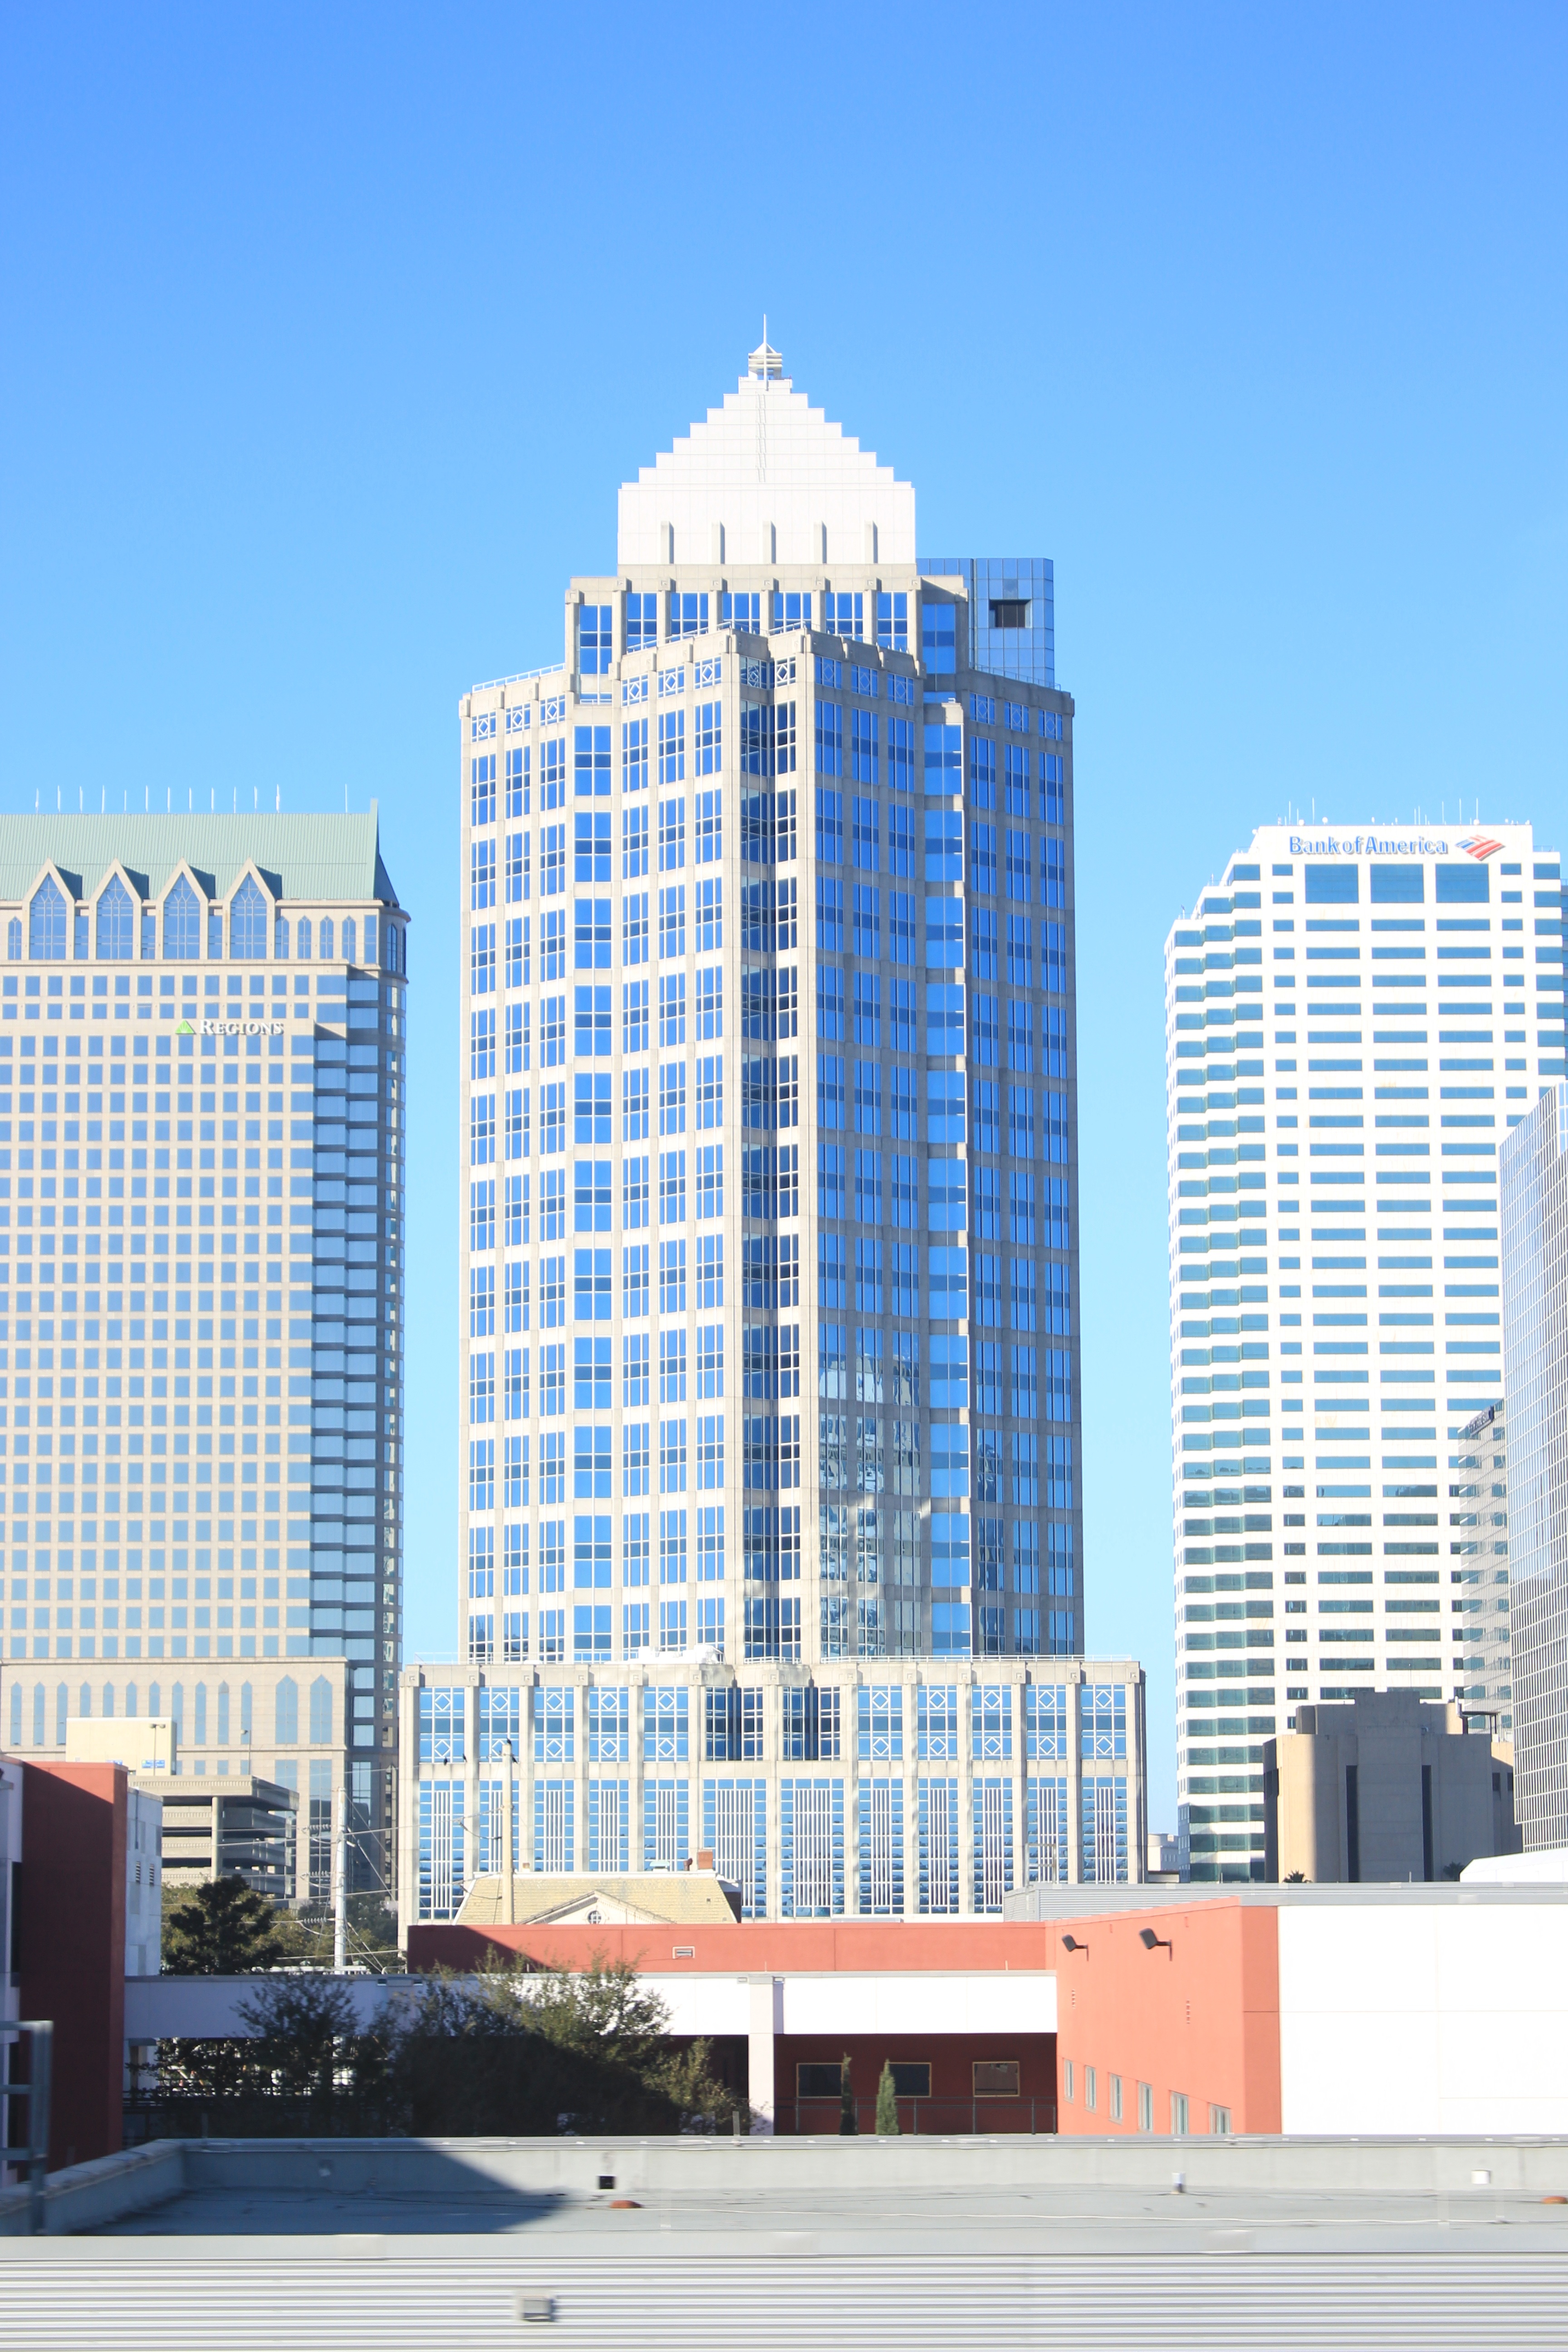
architecture, structure, technology, skyline, building, city, skyscraper, urban, cityscape, downtown, construction, tower, plaza, corporate, office, landmark, facade, blue, exterior, business, modern, tower block, engineering, design, commercial building, headquarters, metropolis, condominium, residential area, human settlement, metropolitan area, mixed use